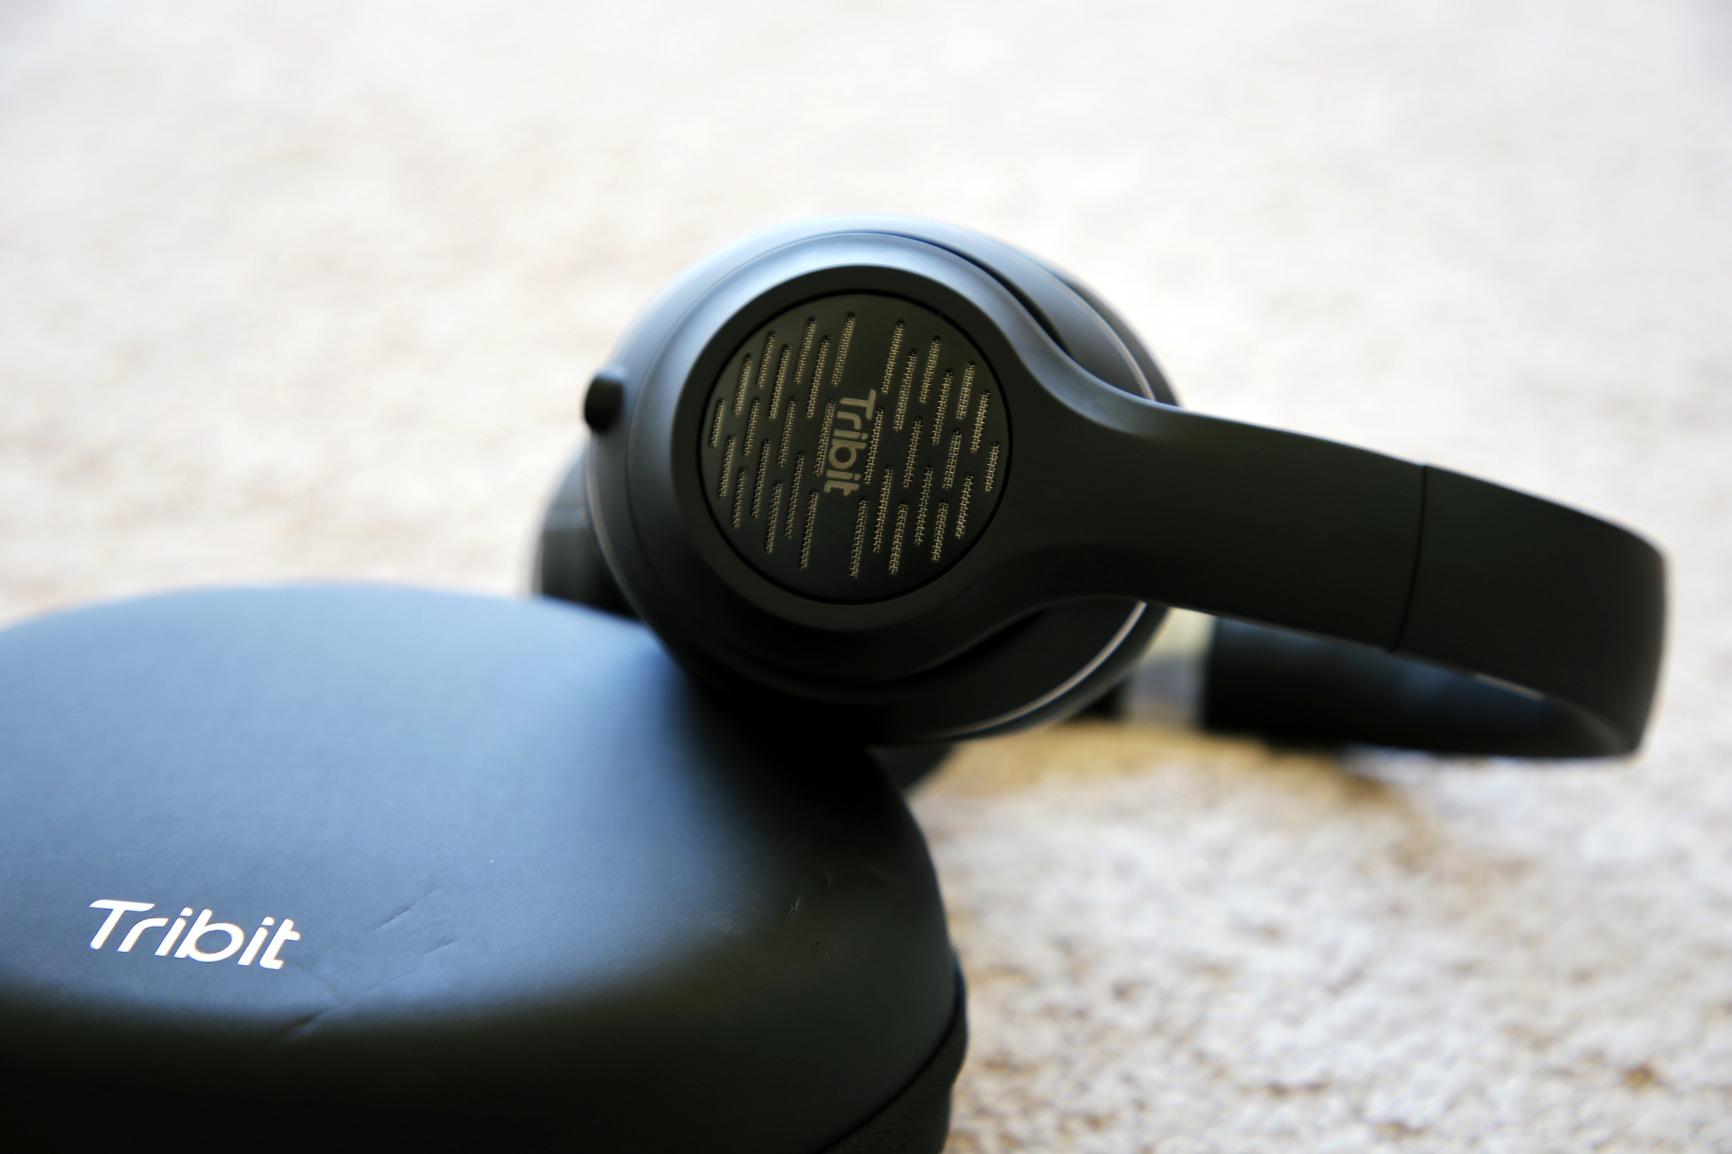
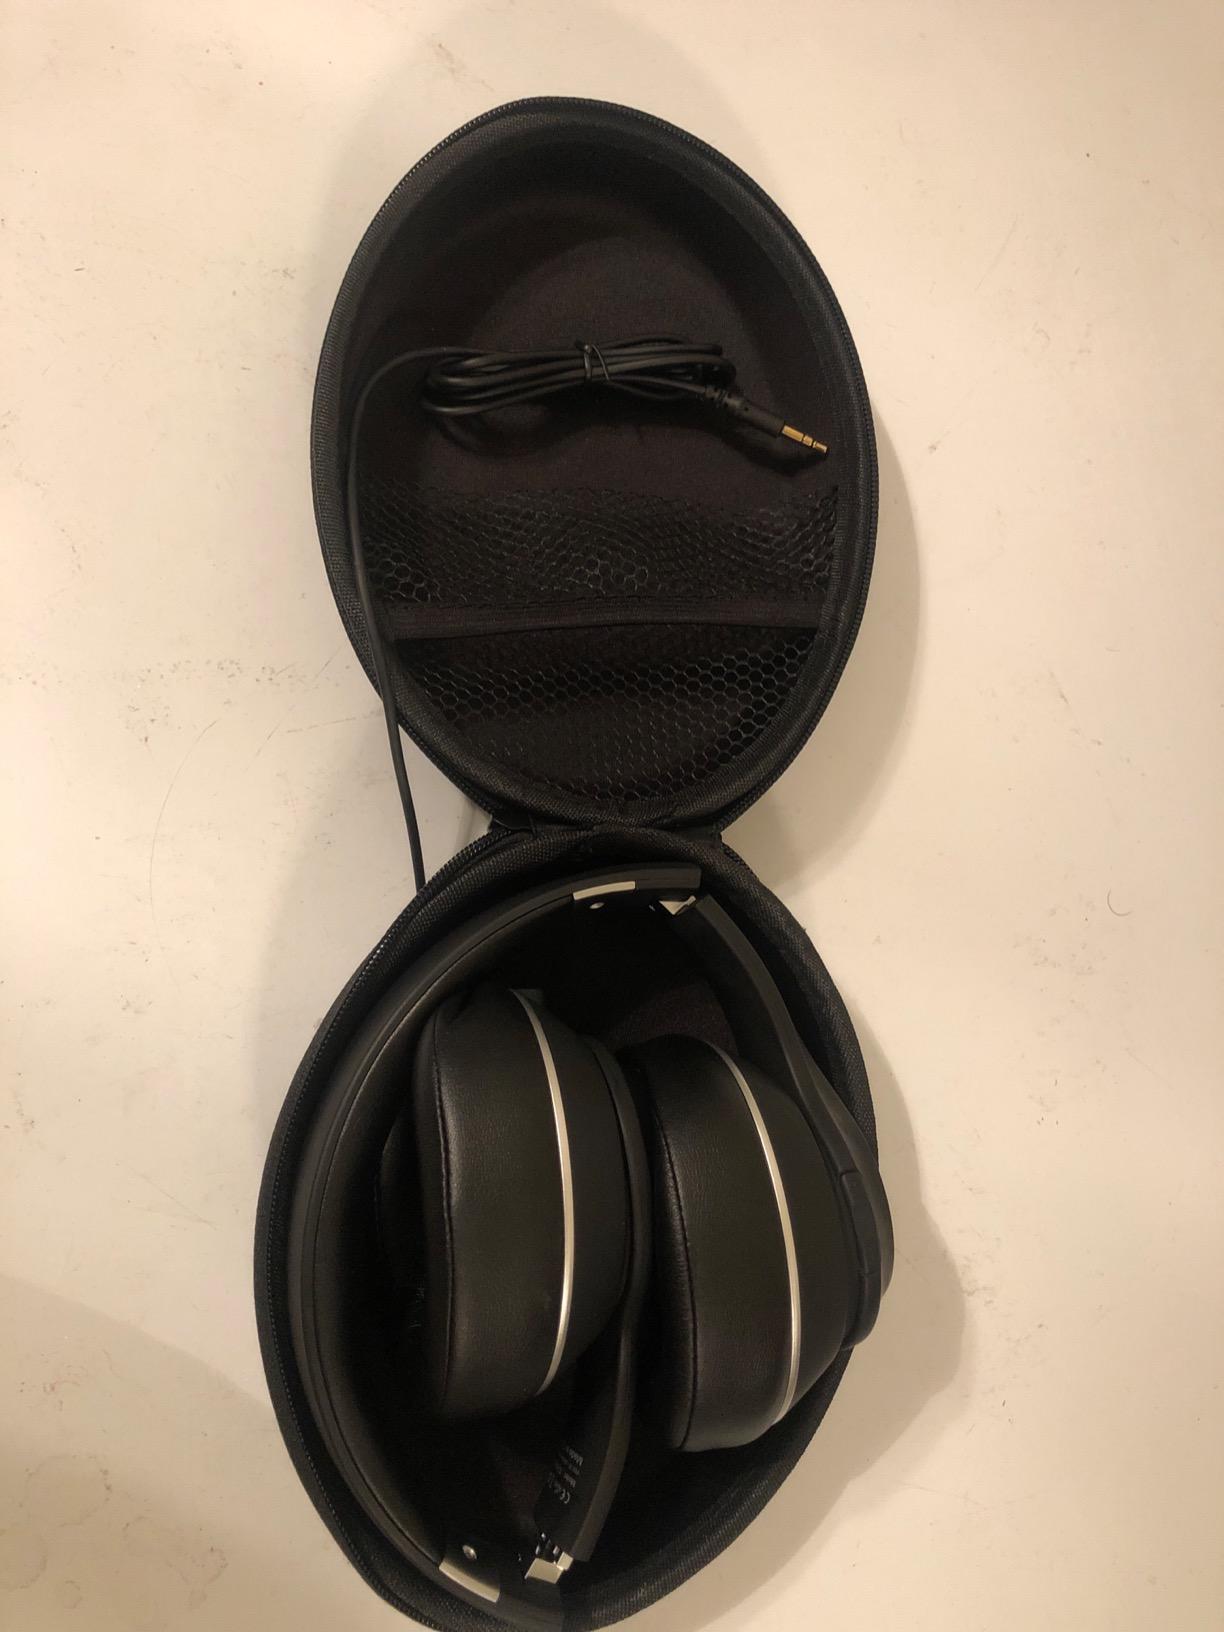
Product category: headphones
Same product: yes